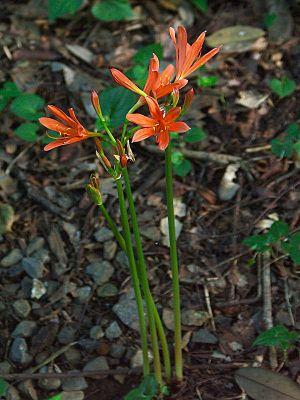
Lycoris sanguinea, ou Kitsune-no-kamisori, est une plante herbacée de la famille des Amaryllidaceae originaire du Japon, ainsi que de quelques localités de la péninsule de Corée et de Chine. Cette espèce voisine de Lycoris radiata s'en distingue par une teinte orangée et des étamines d'une longueur sensiblement égale à celle de la corolle. La var. kiushiana se caractérise par des fleurs plus grandes et des étamines plus longues.